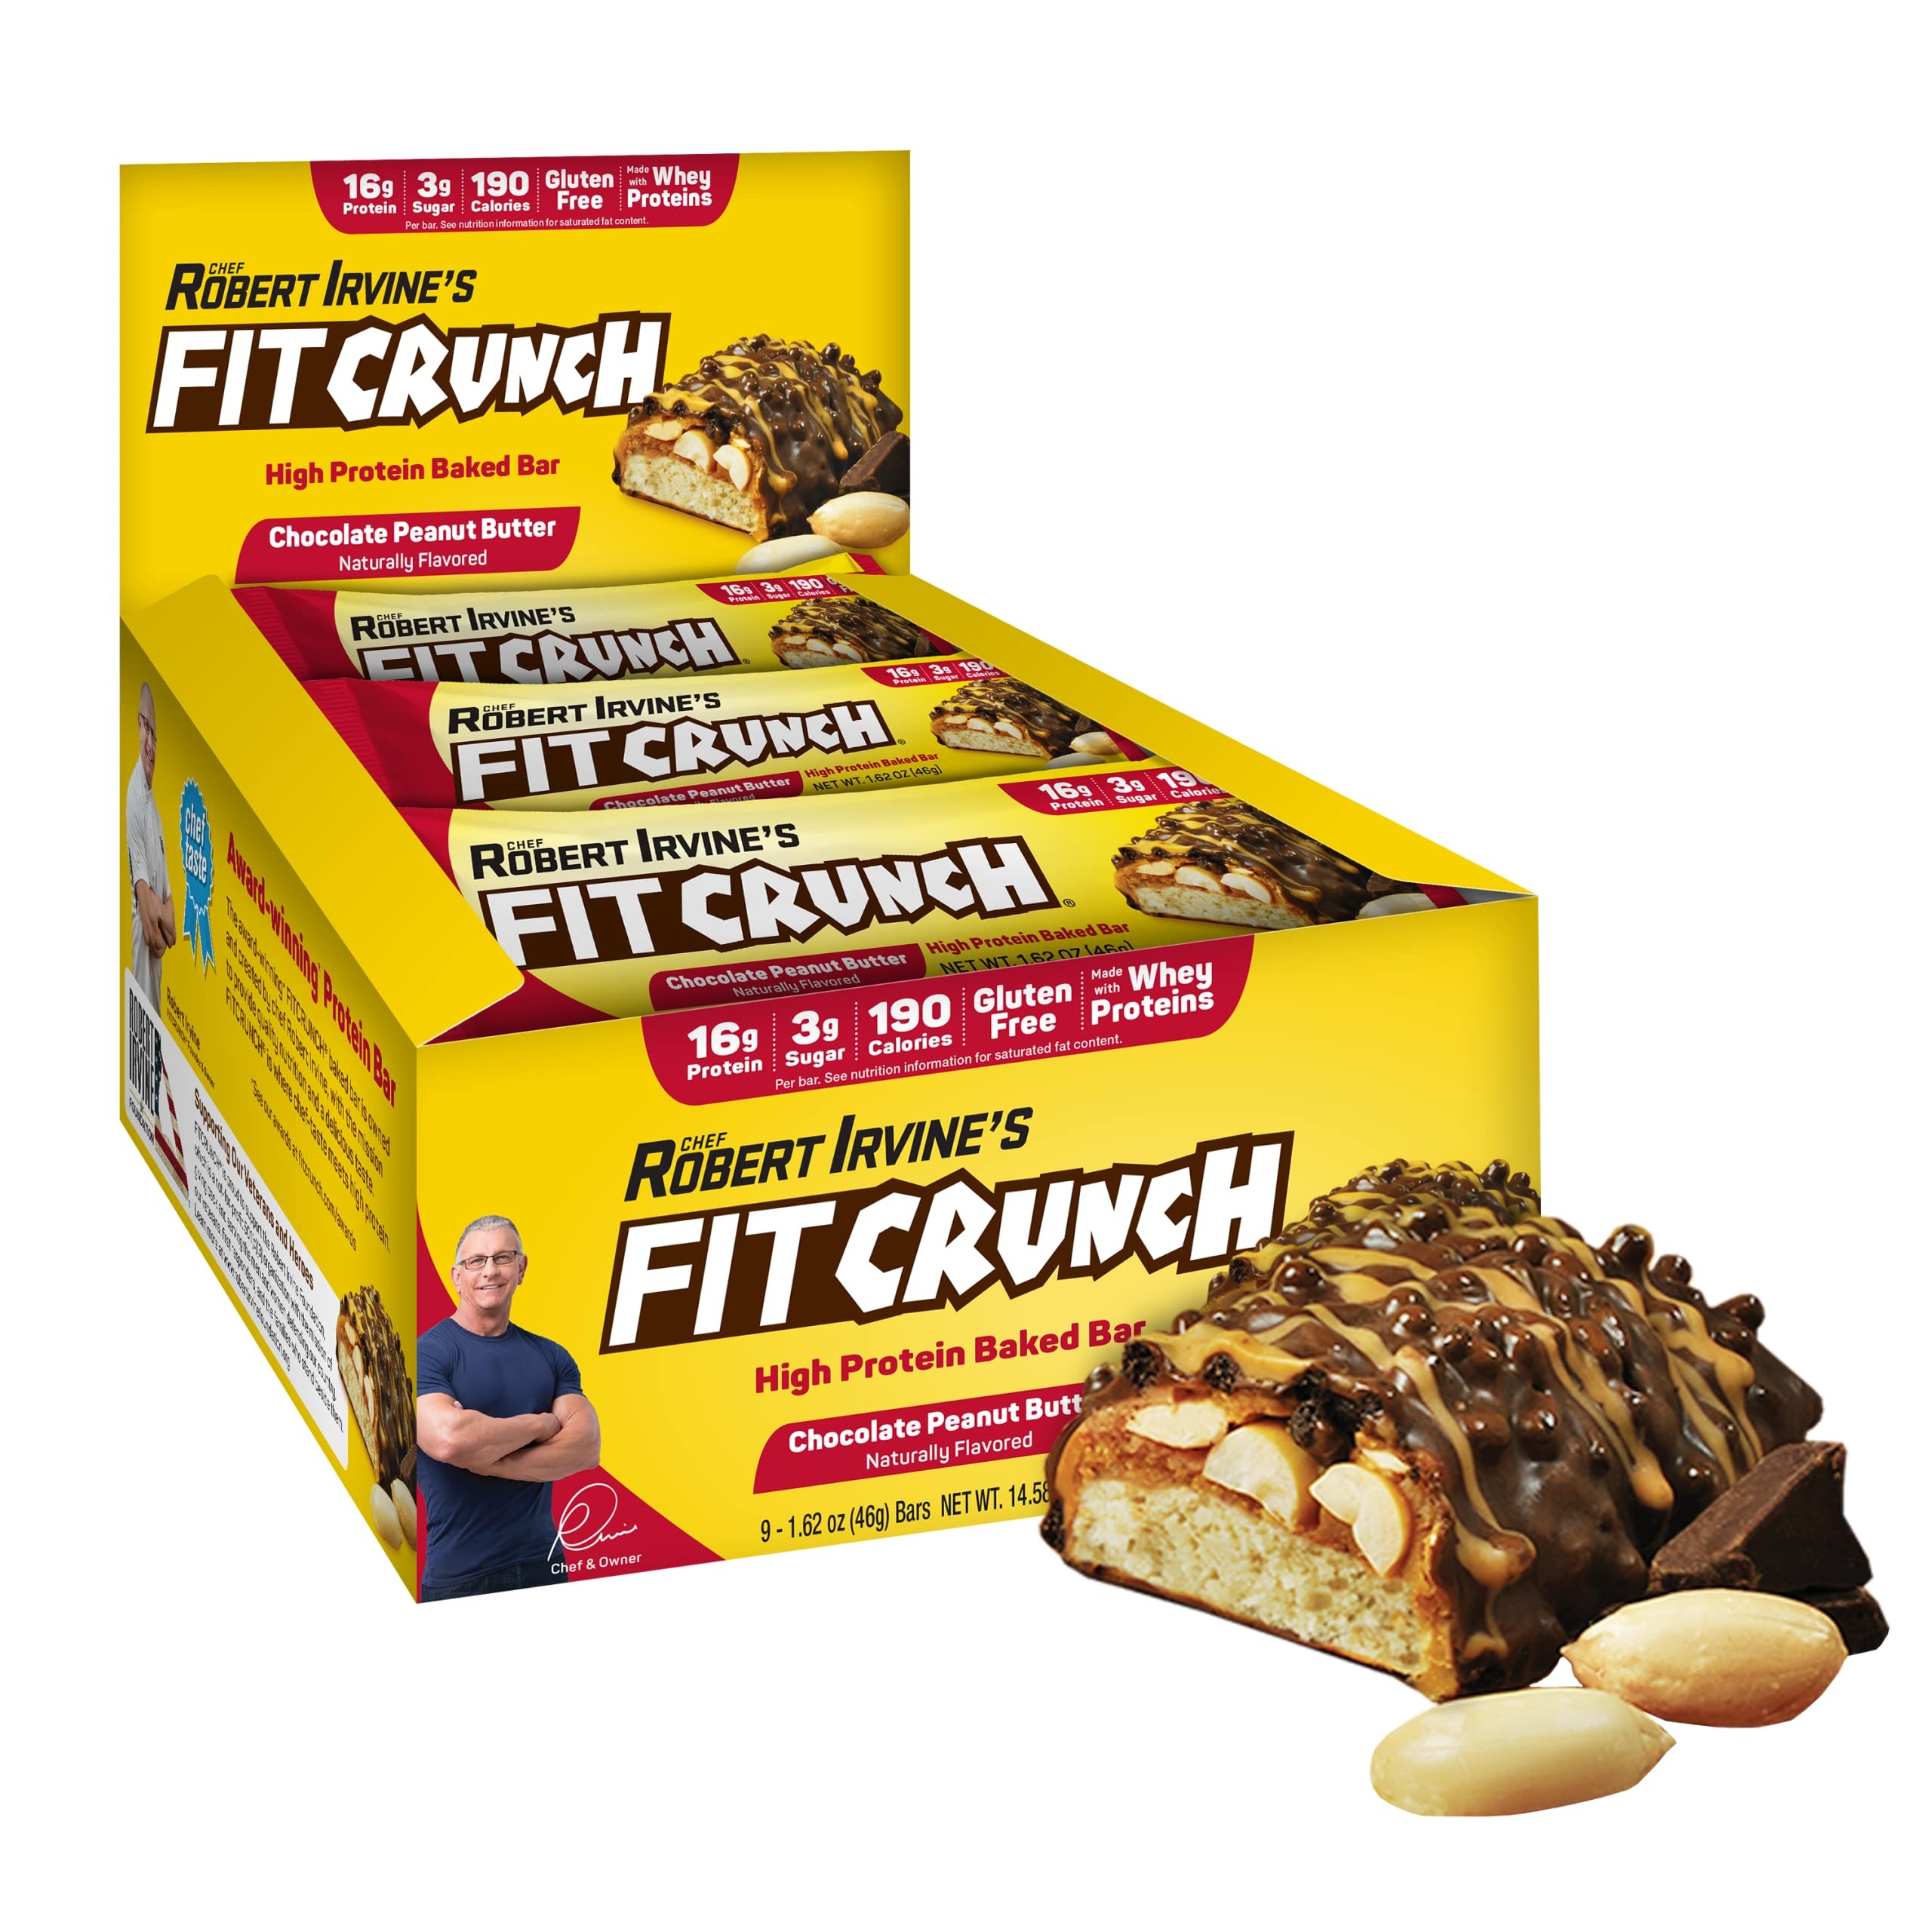
Item Name: FITCRUNCH Snack Size Protein Bars, 6-Layer Baked Bar, 3g of Sugar, Gluten Free & Soft Cake Core (9 Bars, Chocolate Peanut Butter)
Bullet Point 1: 16 grams of protein
Bullet Point 2: 3 grams of sugar
Bullet Point 3: 190 Calories
Bullet Point 4: Gluten Free
Bullet Point 5: Unique 6-Layer Baked Bar
Value: 14.58
Unit: Ounce

Price: 13.48